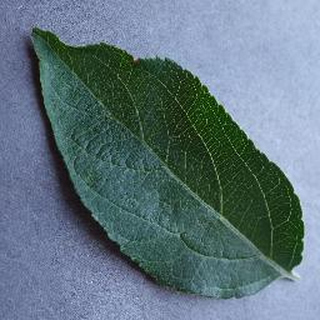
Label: healthy_apple